George West (rugby league)

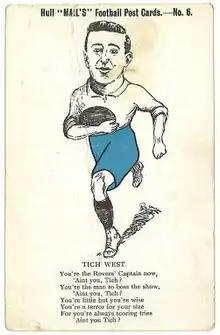
Hull Daily Mail postcard featuring George "Tich" West

George "Tich" West played for Yorkshire while at Hull Kingston Rovers; he played on the (in a 12-player team with only one ), and scored two tries in the 24-6 victory over Cheshire in the 1903–04 County Championship match during the 1903–04 season at Irwell Lane, Runcorn on Wednesday 25 November 1903, and he played on the in the 0-6 defeat by Lancashire in the 1905–06 County Championship match during the 1905–06 season at The Boulevard, Kingston upon Hull on Saturday 4 November 1905.